Beauty Confidential

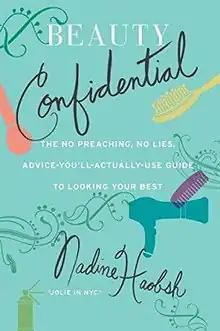
Cover of paperback edition

Beauty Confidential: The No Preaching, No Lies, Advice-You'll-Actually-Use Guide to Looking Your Best is a 2007 beauty guide by American author Nadine Haobsh.